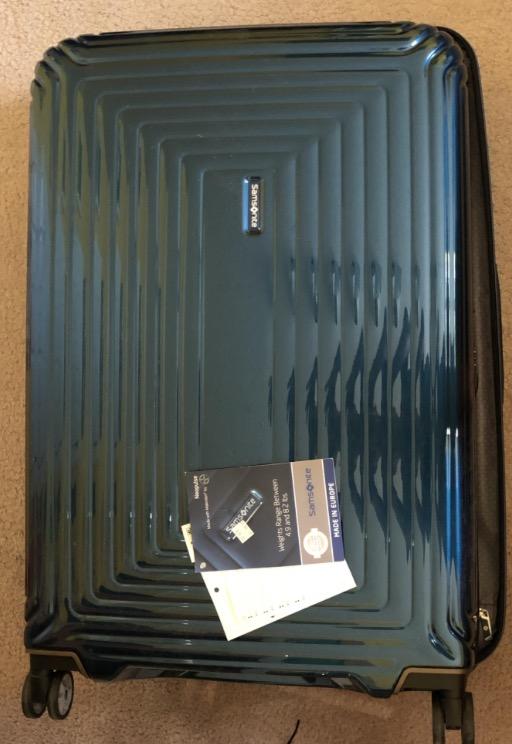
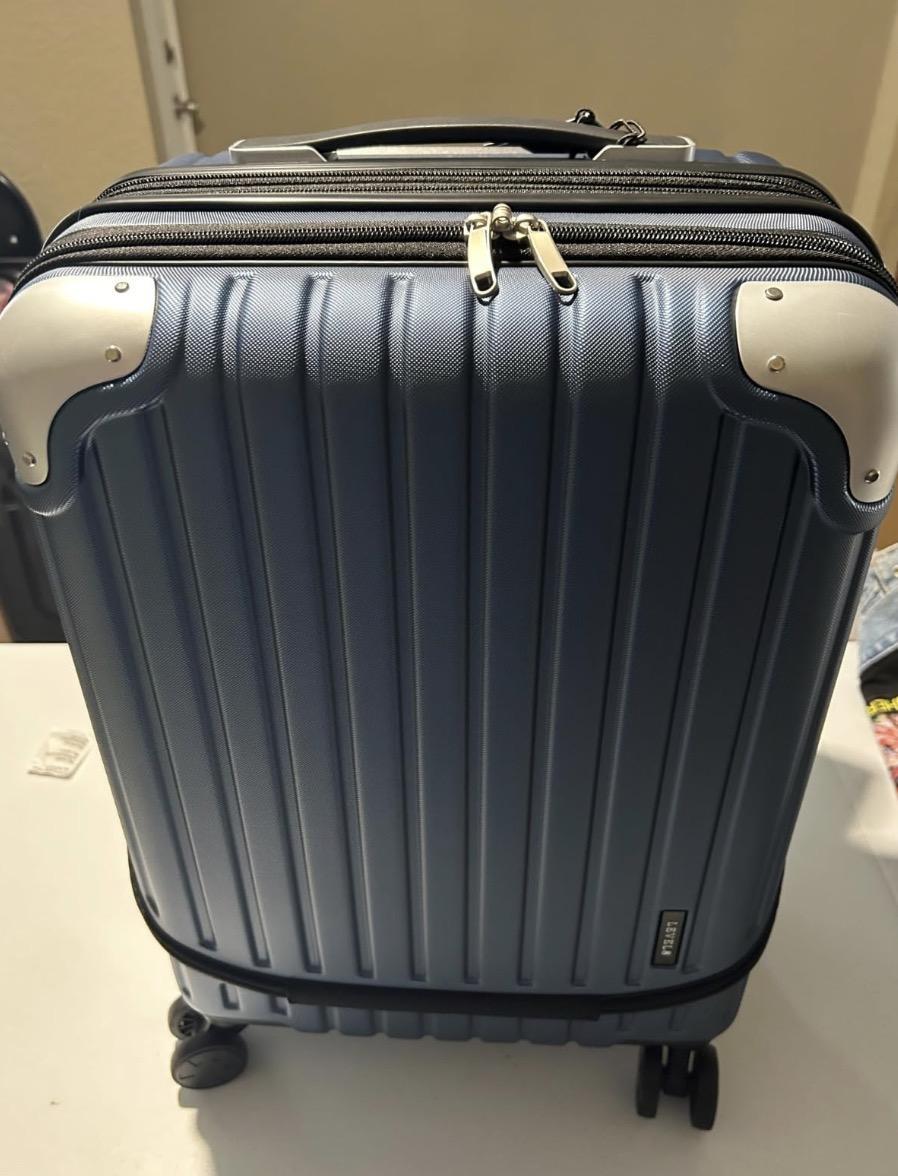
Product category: items_tea
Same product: no